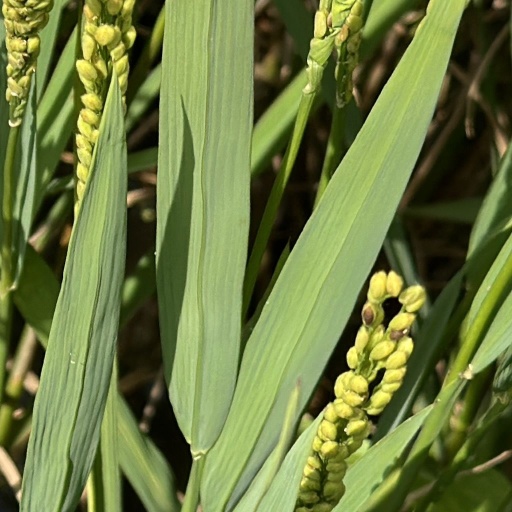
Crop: rice